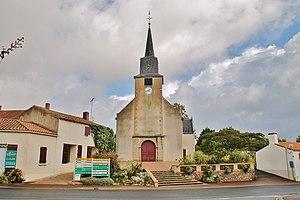
église St Pierre
La liste des églises de la Vendée recense de la manière la plus complète possible les églises, cathédrale et basiliques situées dans le département français de la Vendée.
Landevieille est une commune du Centre-Ouest de la France, située dans le département de la Vendée en région Pays de la Loire.